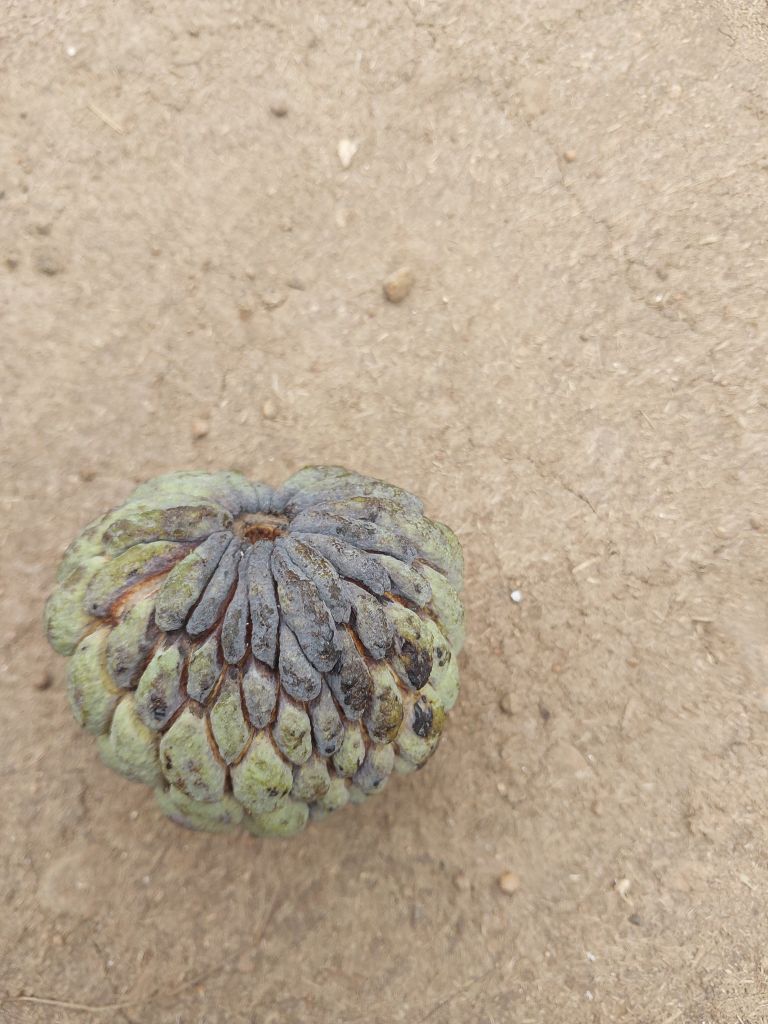
Disease label: Blank Canker